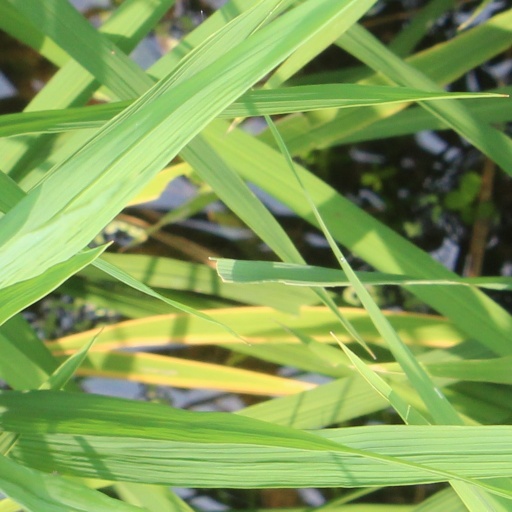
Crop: rice